2011 Copa Centroamericana

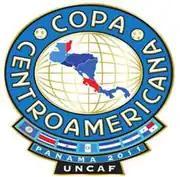
2011 Copa Centroamericana logo

The 2011 Copa Centroamericana was the eleventh edition of Copa Centroamericana (formerly known as the UNCAF Nations Cup), an international football championship for national teams affiliated with the Central American Football Union (UNCAF) of the CONCACAF region. It took place in Panama from January 14 to January 23, 2011. It was the second time for Panama to host the tournament. On January 23, 2011 Honduras won the cup by defeating Costa Rica 2-1 in the final.